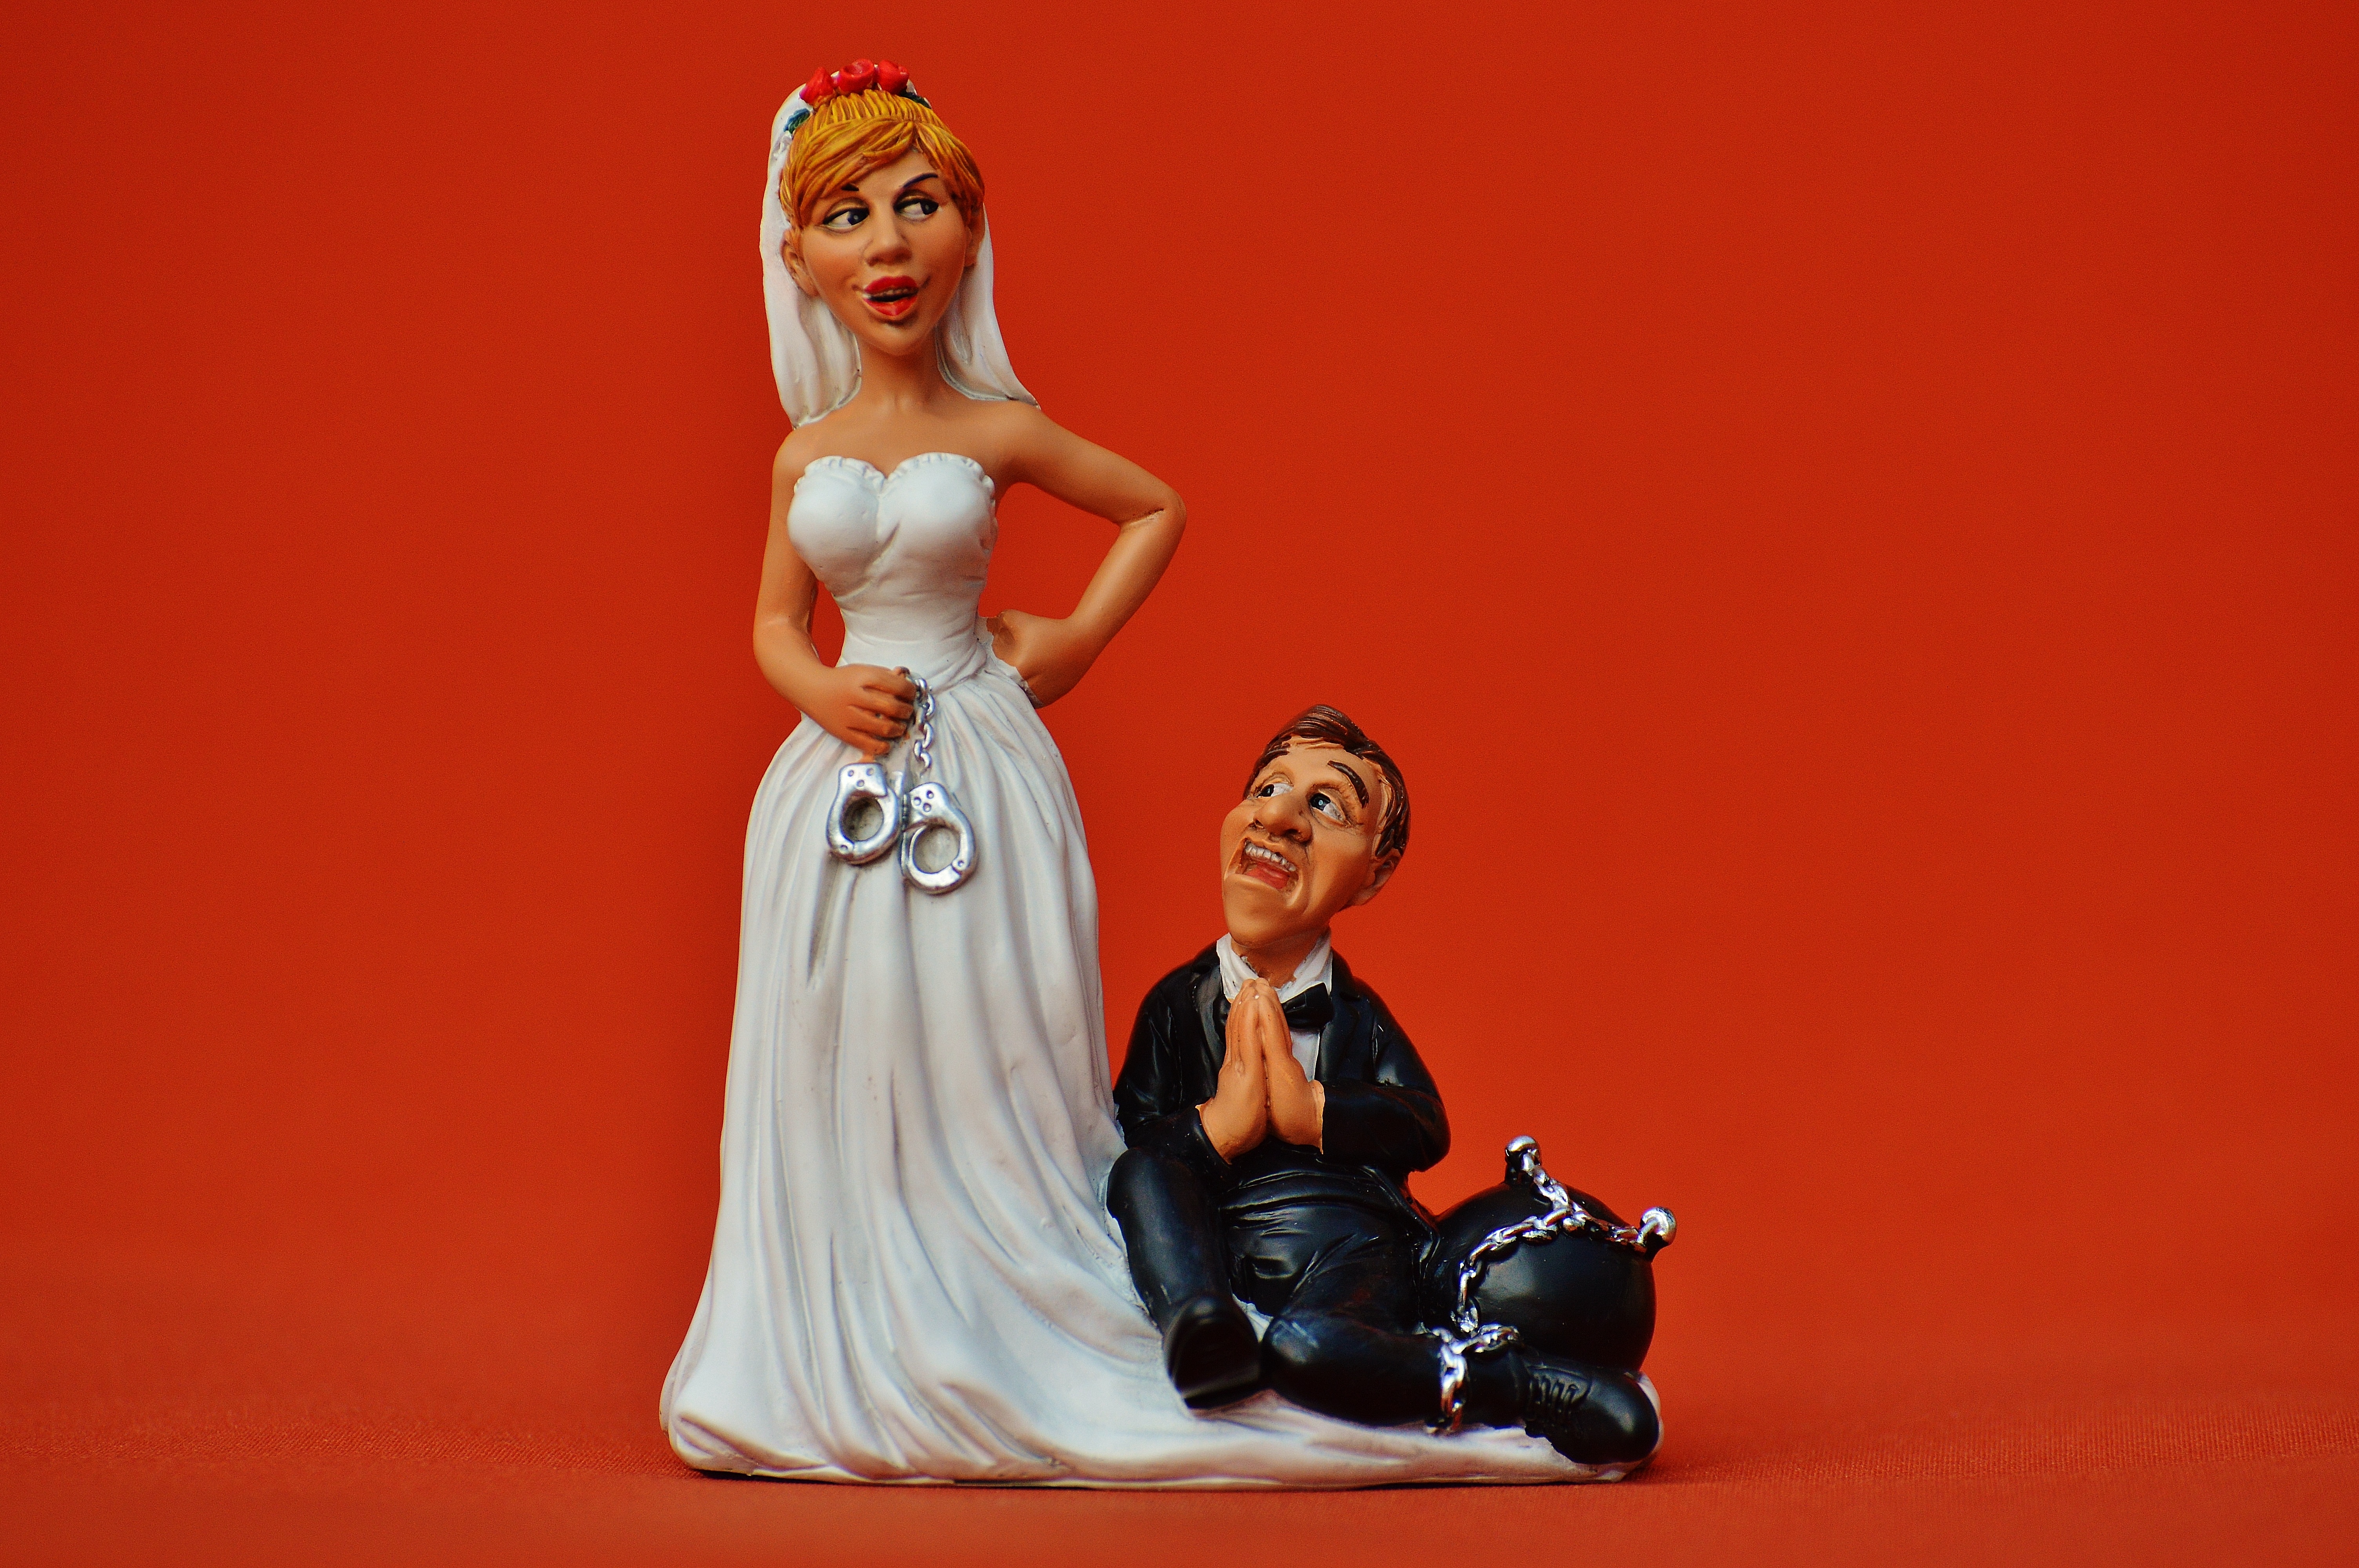
love, decoration, together, wedding, bride, groom, toy, married, marriage, deco, bride and groom, figure, figurine, connection, connectedness, before, marry, panic, spouses, grind down the aisle, to force